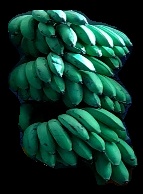
Variety: rasbale
Grade: grade2